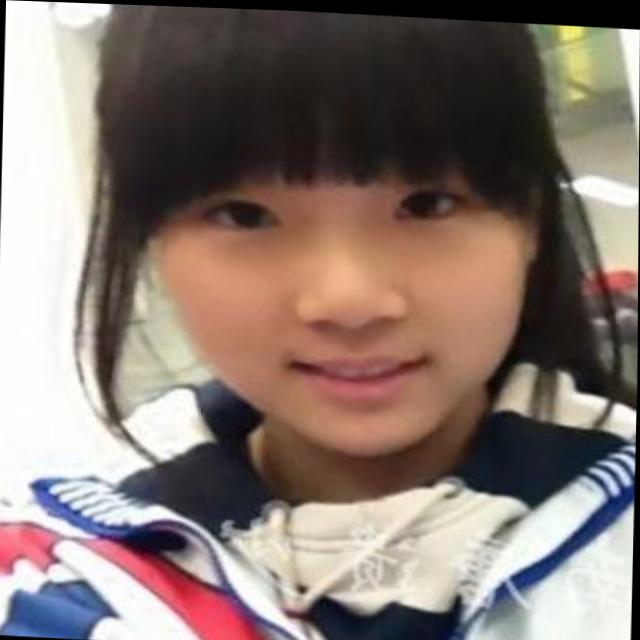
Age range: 13-20